Margin of Safety (book)

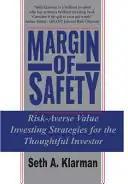

Margin of Safety: Risk-averse Value Investing Strategies for the Thoughtful Investor is a 1991 book written by American investor Seth Klarman, manager of the Baupost Group hedge fund. The book discusses Klarman's views about value investing, temperance, valuation, and portfolio management, among other topics. Klarman draws from the earlier investment book "The Intelligent Investor", chapter 20 of which is titled "Margin of Safety". The term describes a concept formulated in the 1940s by authors Benjamin Graham and David Dodd.